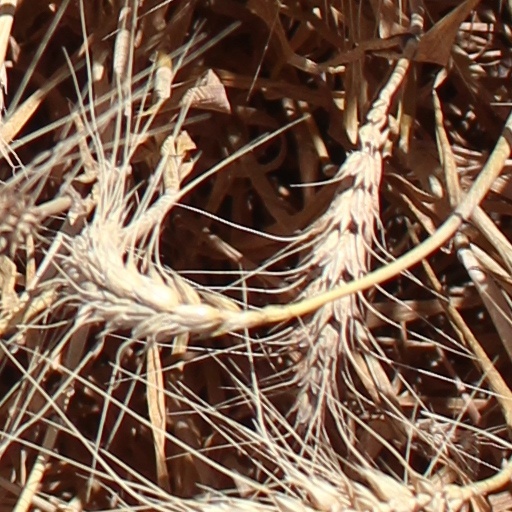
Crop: wheat